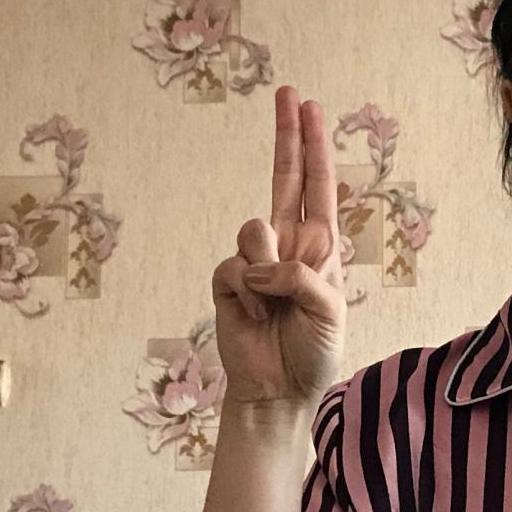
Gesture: two_up